History of the Basques

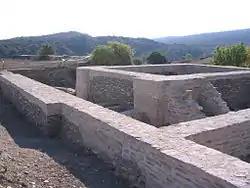
Reconstruction at the archaeological site of Iruña-Veleia, in central Álava

Use of copper and gold, and then other metals, did not begin in the Basque Country until c. 2500 BCE. With the arrival of metal working, the first urban settlements made their appearance. One of the most notable towns on account of its size and continuity was La Hoya in southern Álava, which may have served as a link, and possibly a trading centre, between Portugal (Vila Nova de São Pedro culture) and Languedoc (Treilles group). Concurrently, caves and natural shelters remained in use, particularly in the Atlantic region.